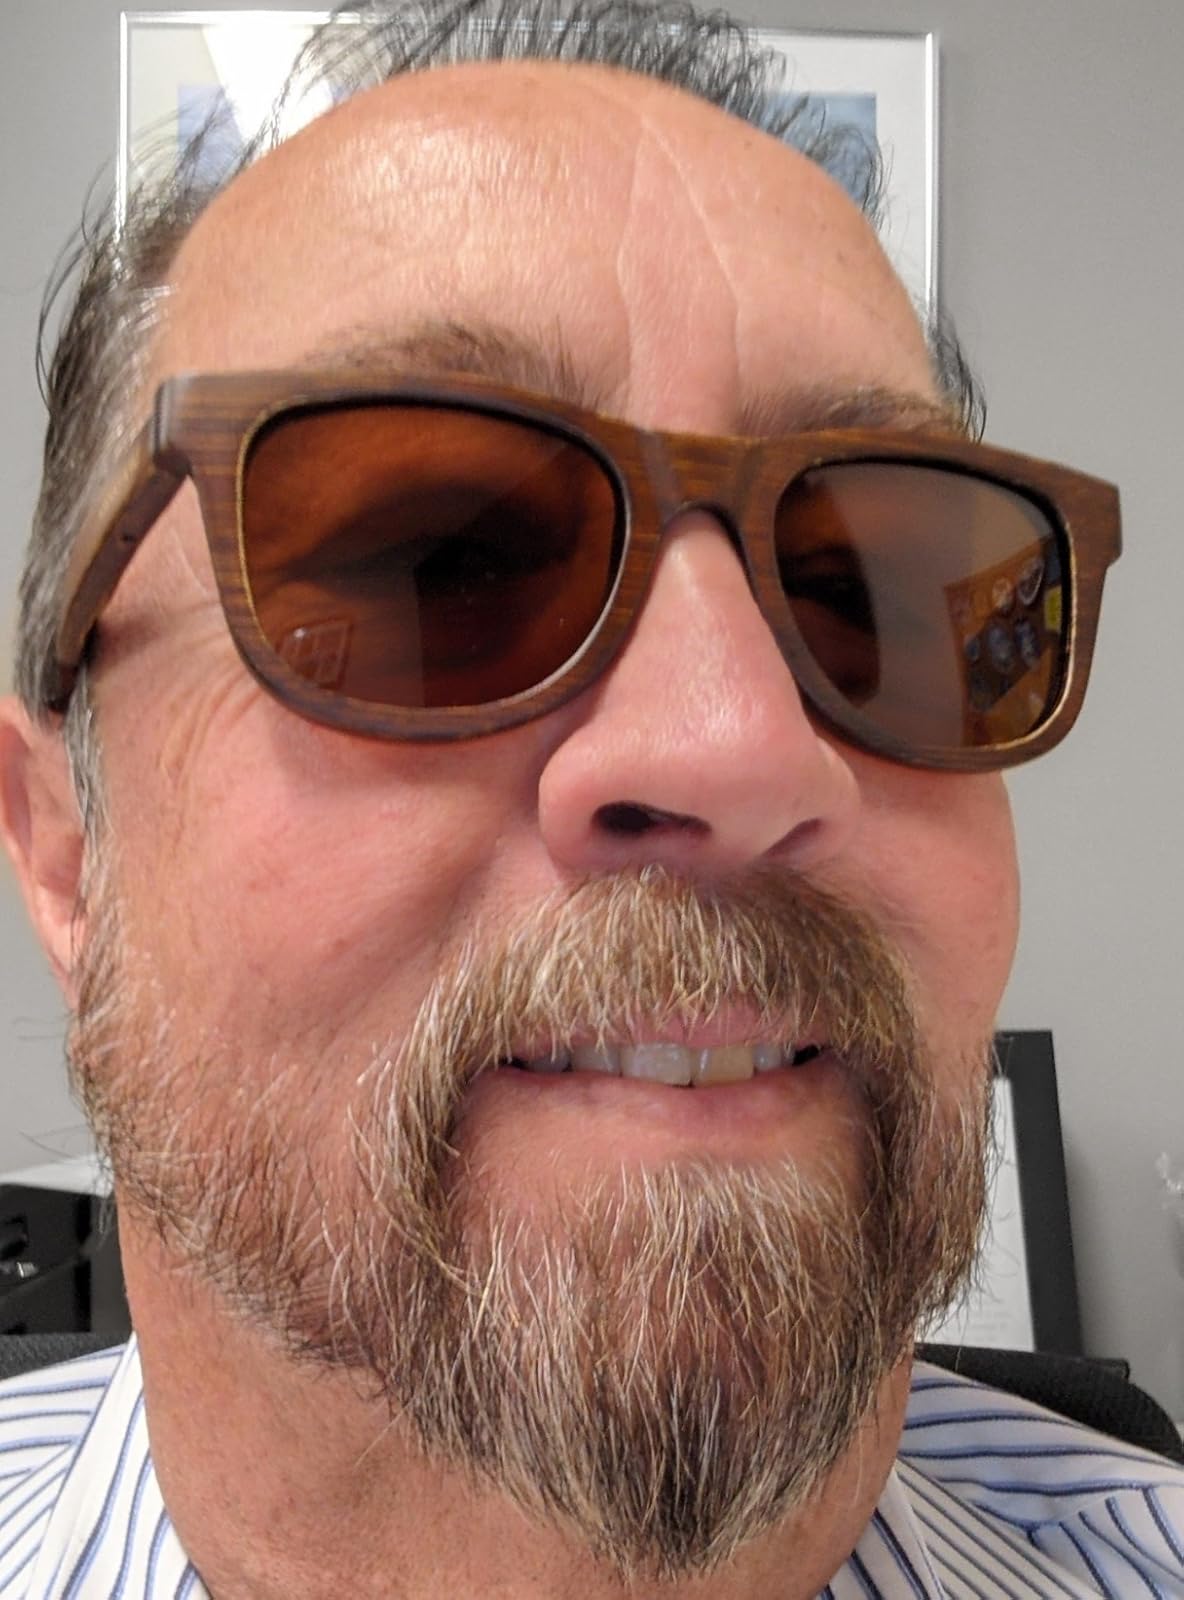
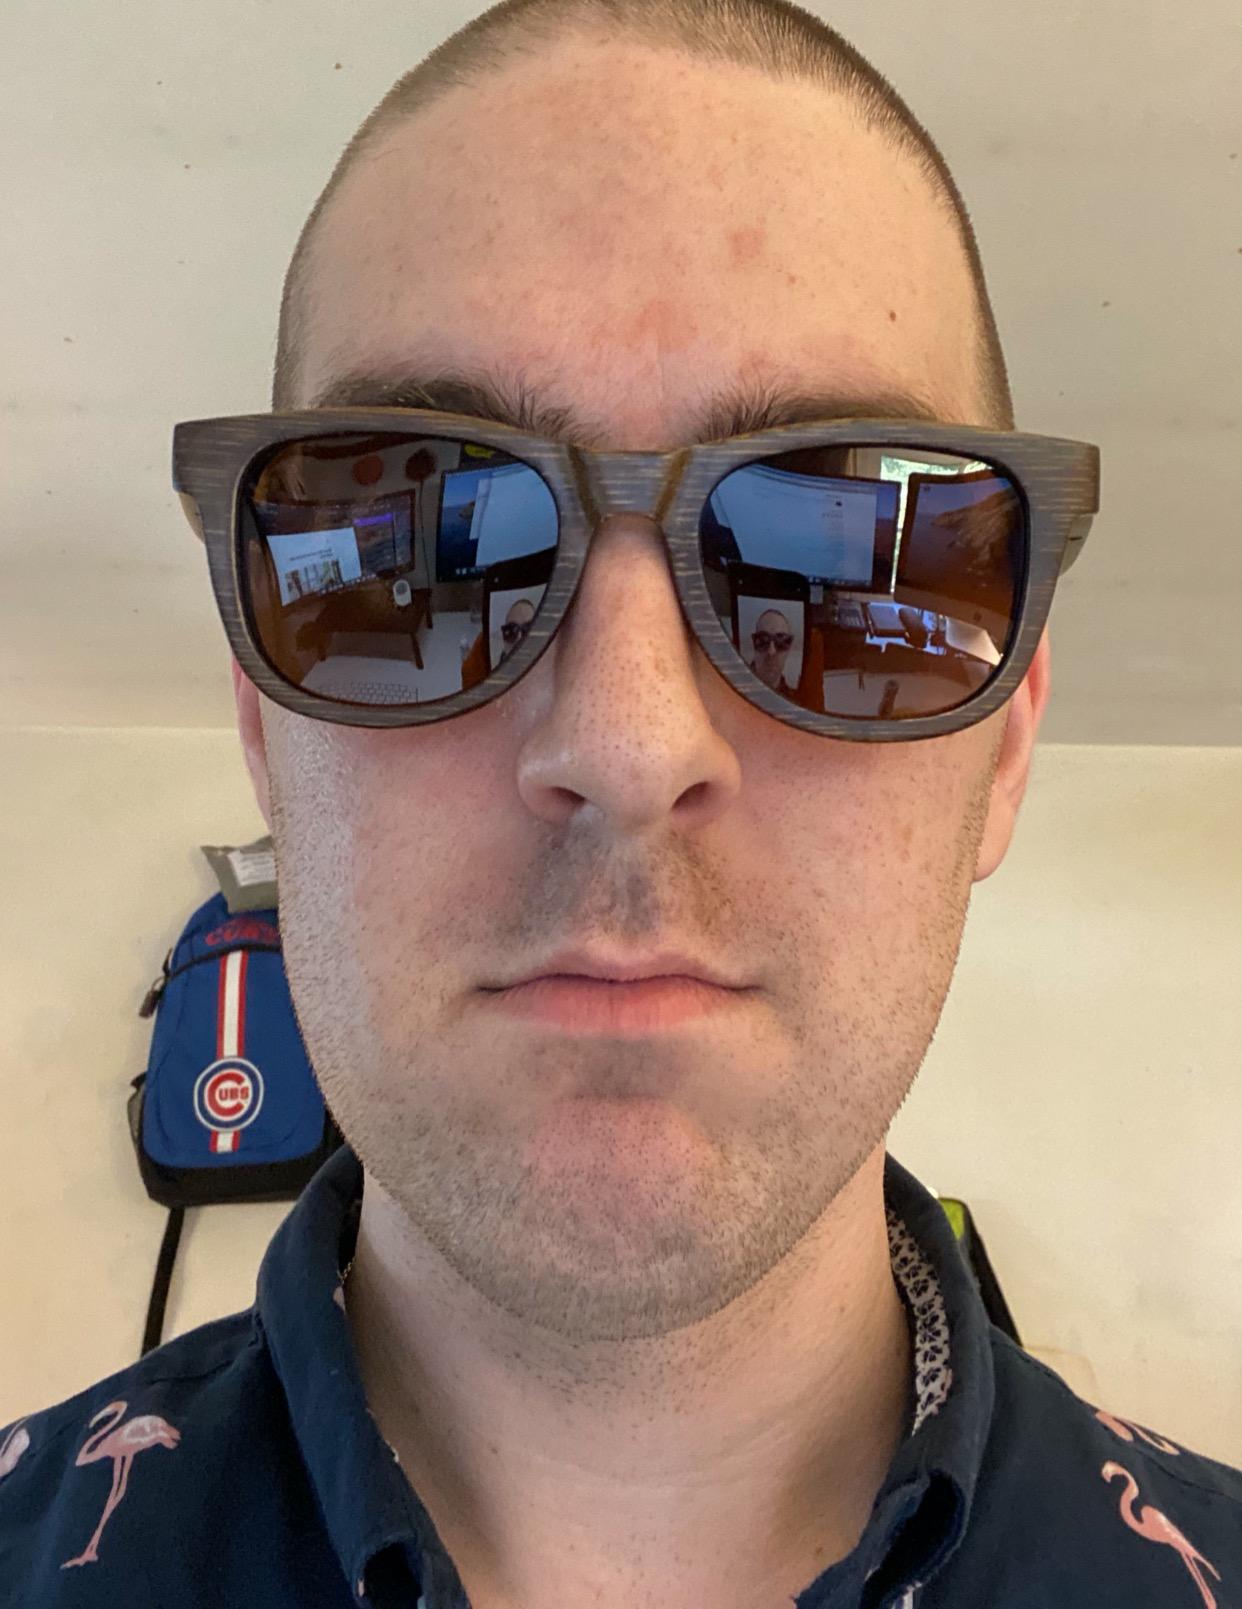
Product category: accessories_sunglasses
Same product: yes